Dürrüşehvar Sultan

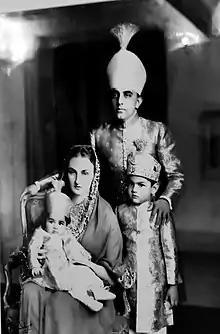
Dürrüşehvar with her husband and sons

She ensured her sons, Prince Mukarram Jah and Prince Muffakam Jah, received the best possible western education in Europe and married Turkish brides, as she desired. Mukarram studied in Eton. Years later, he was declared heir to Hyderabad throne, at the suggestion of his grandfather, and served as honorary aide-de-camp to Prime Minister Jawaharlal Nehru. Each time she returned to Hyderabad for a visit, she attracted big crowds.